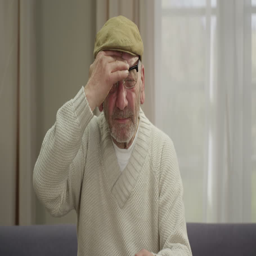
senior man with a sore head .